107th New York Infantry Regiment

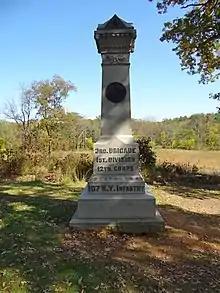
The monument to the 107th New York Volunteers at Gettysburg

The 107th New York Infantry Regiment (aka "Campbell Guards") was an infantry regiment in the Union Army during the American Civil War.